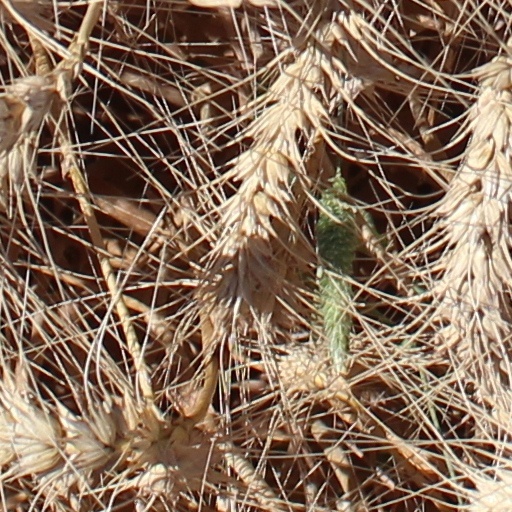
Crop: wheat